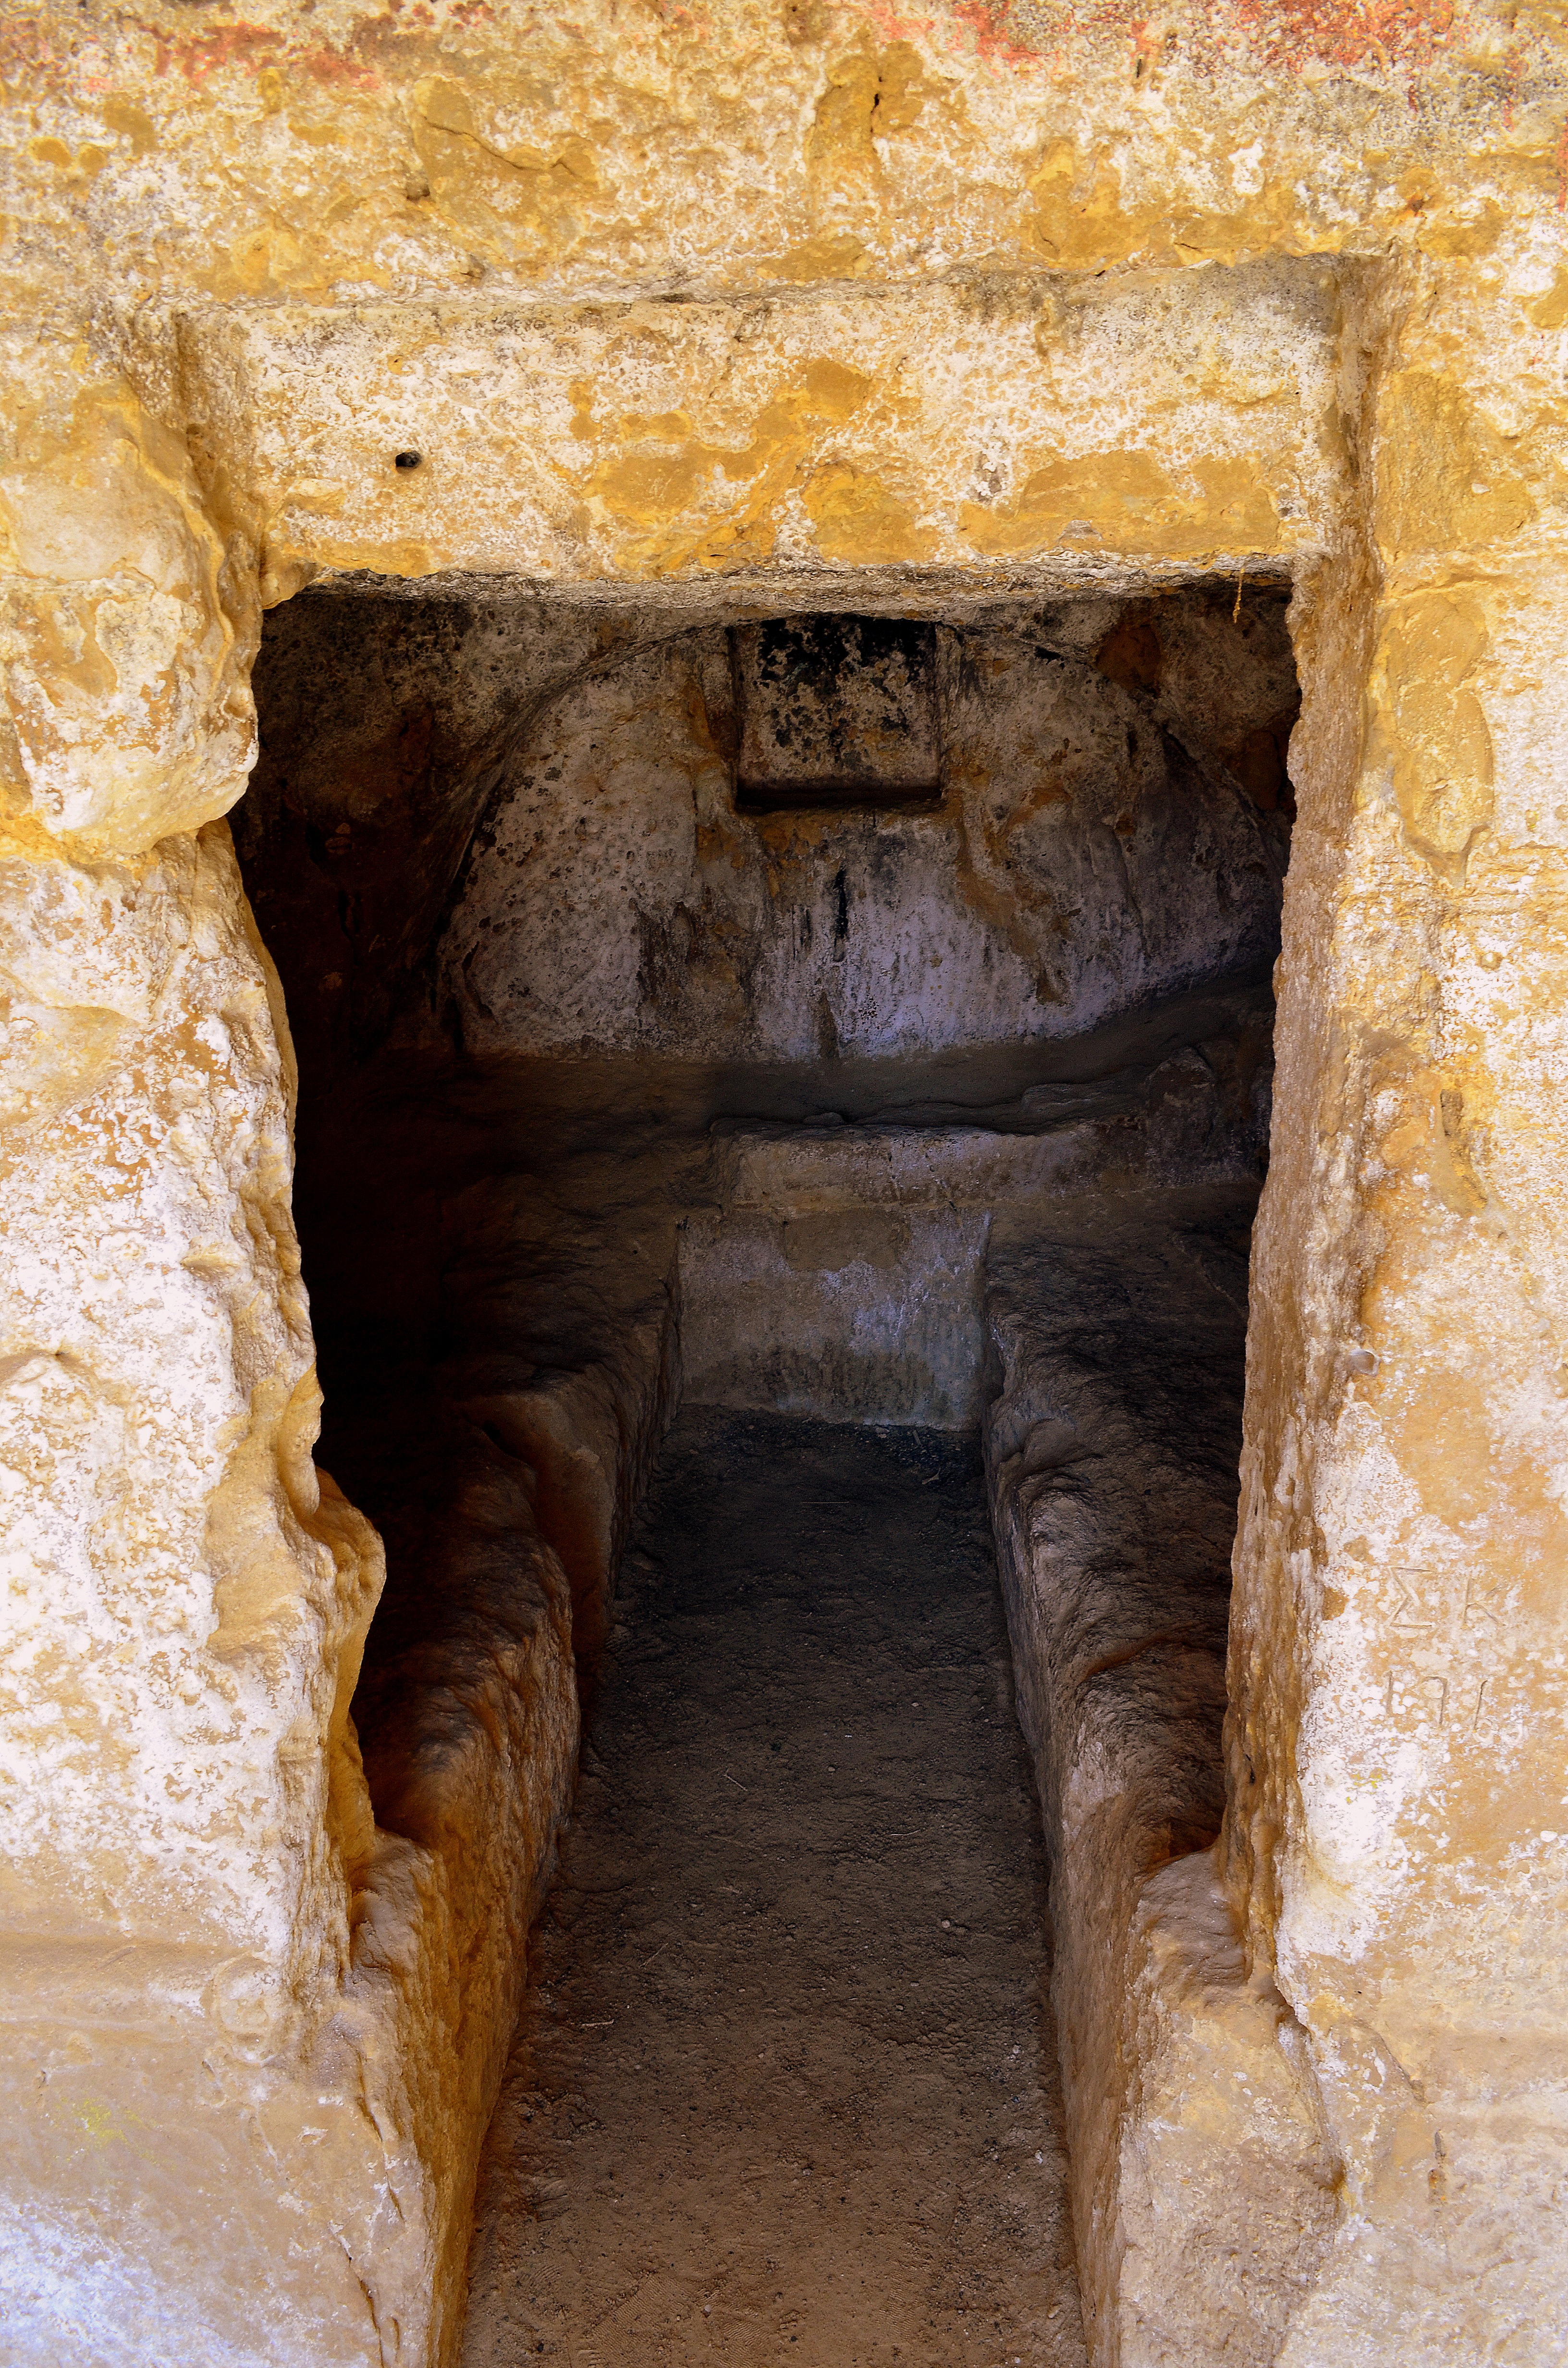
formation, arch, cave, temple, greece, crete, wadi, landform, cliff dwelling, matala, ancient history, geographical feature, tomb cave